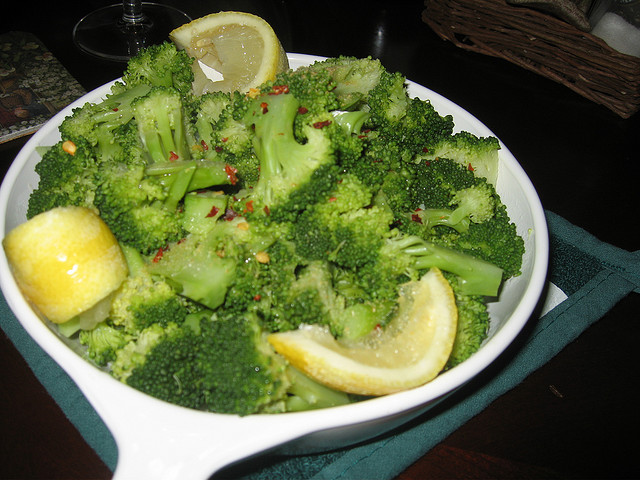
user: Given an image and a question. Answer the question in a short answer. Question: How do you make that? Short Answer:
assistant: steam